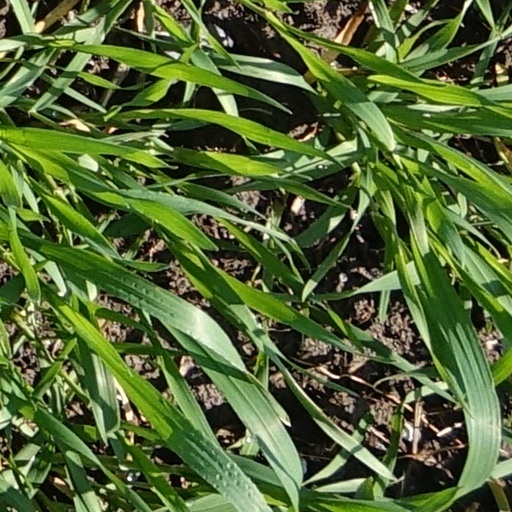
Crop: wheat